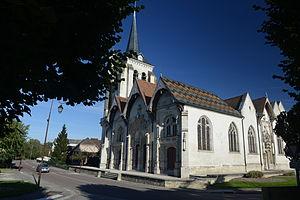
EGLISE NOTRE DAME DE L ASSOMPTION PSM.
Pont-Sainte-Marie est une commune française située dans le département de l'Aube, en région Grand Est.